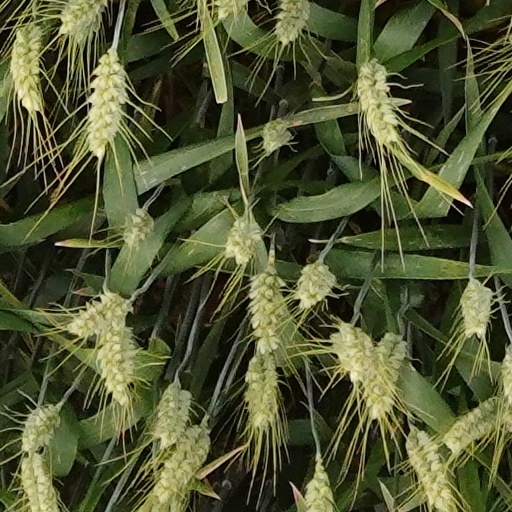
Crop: wheat